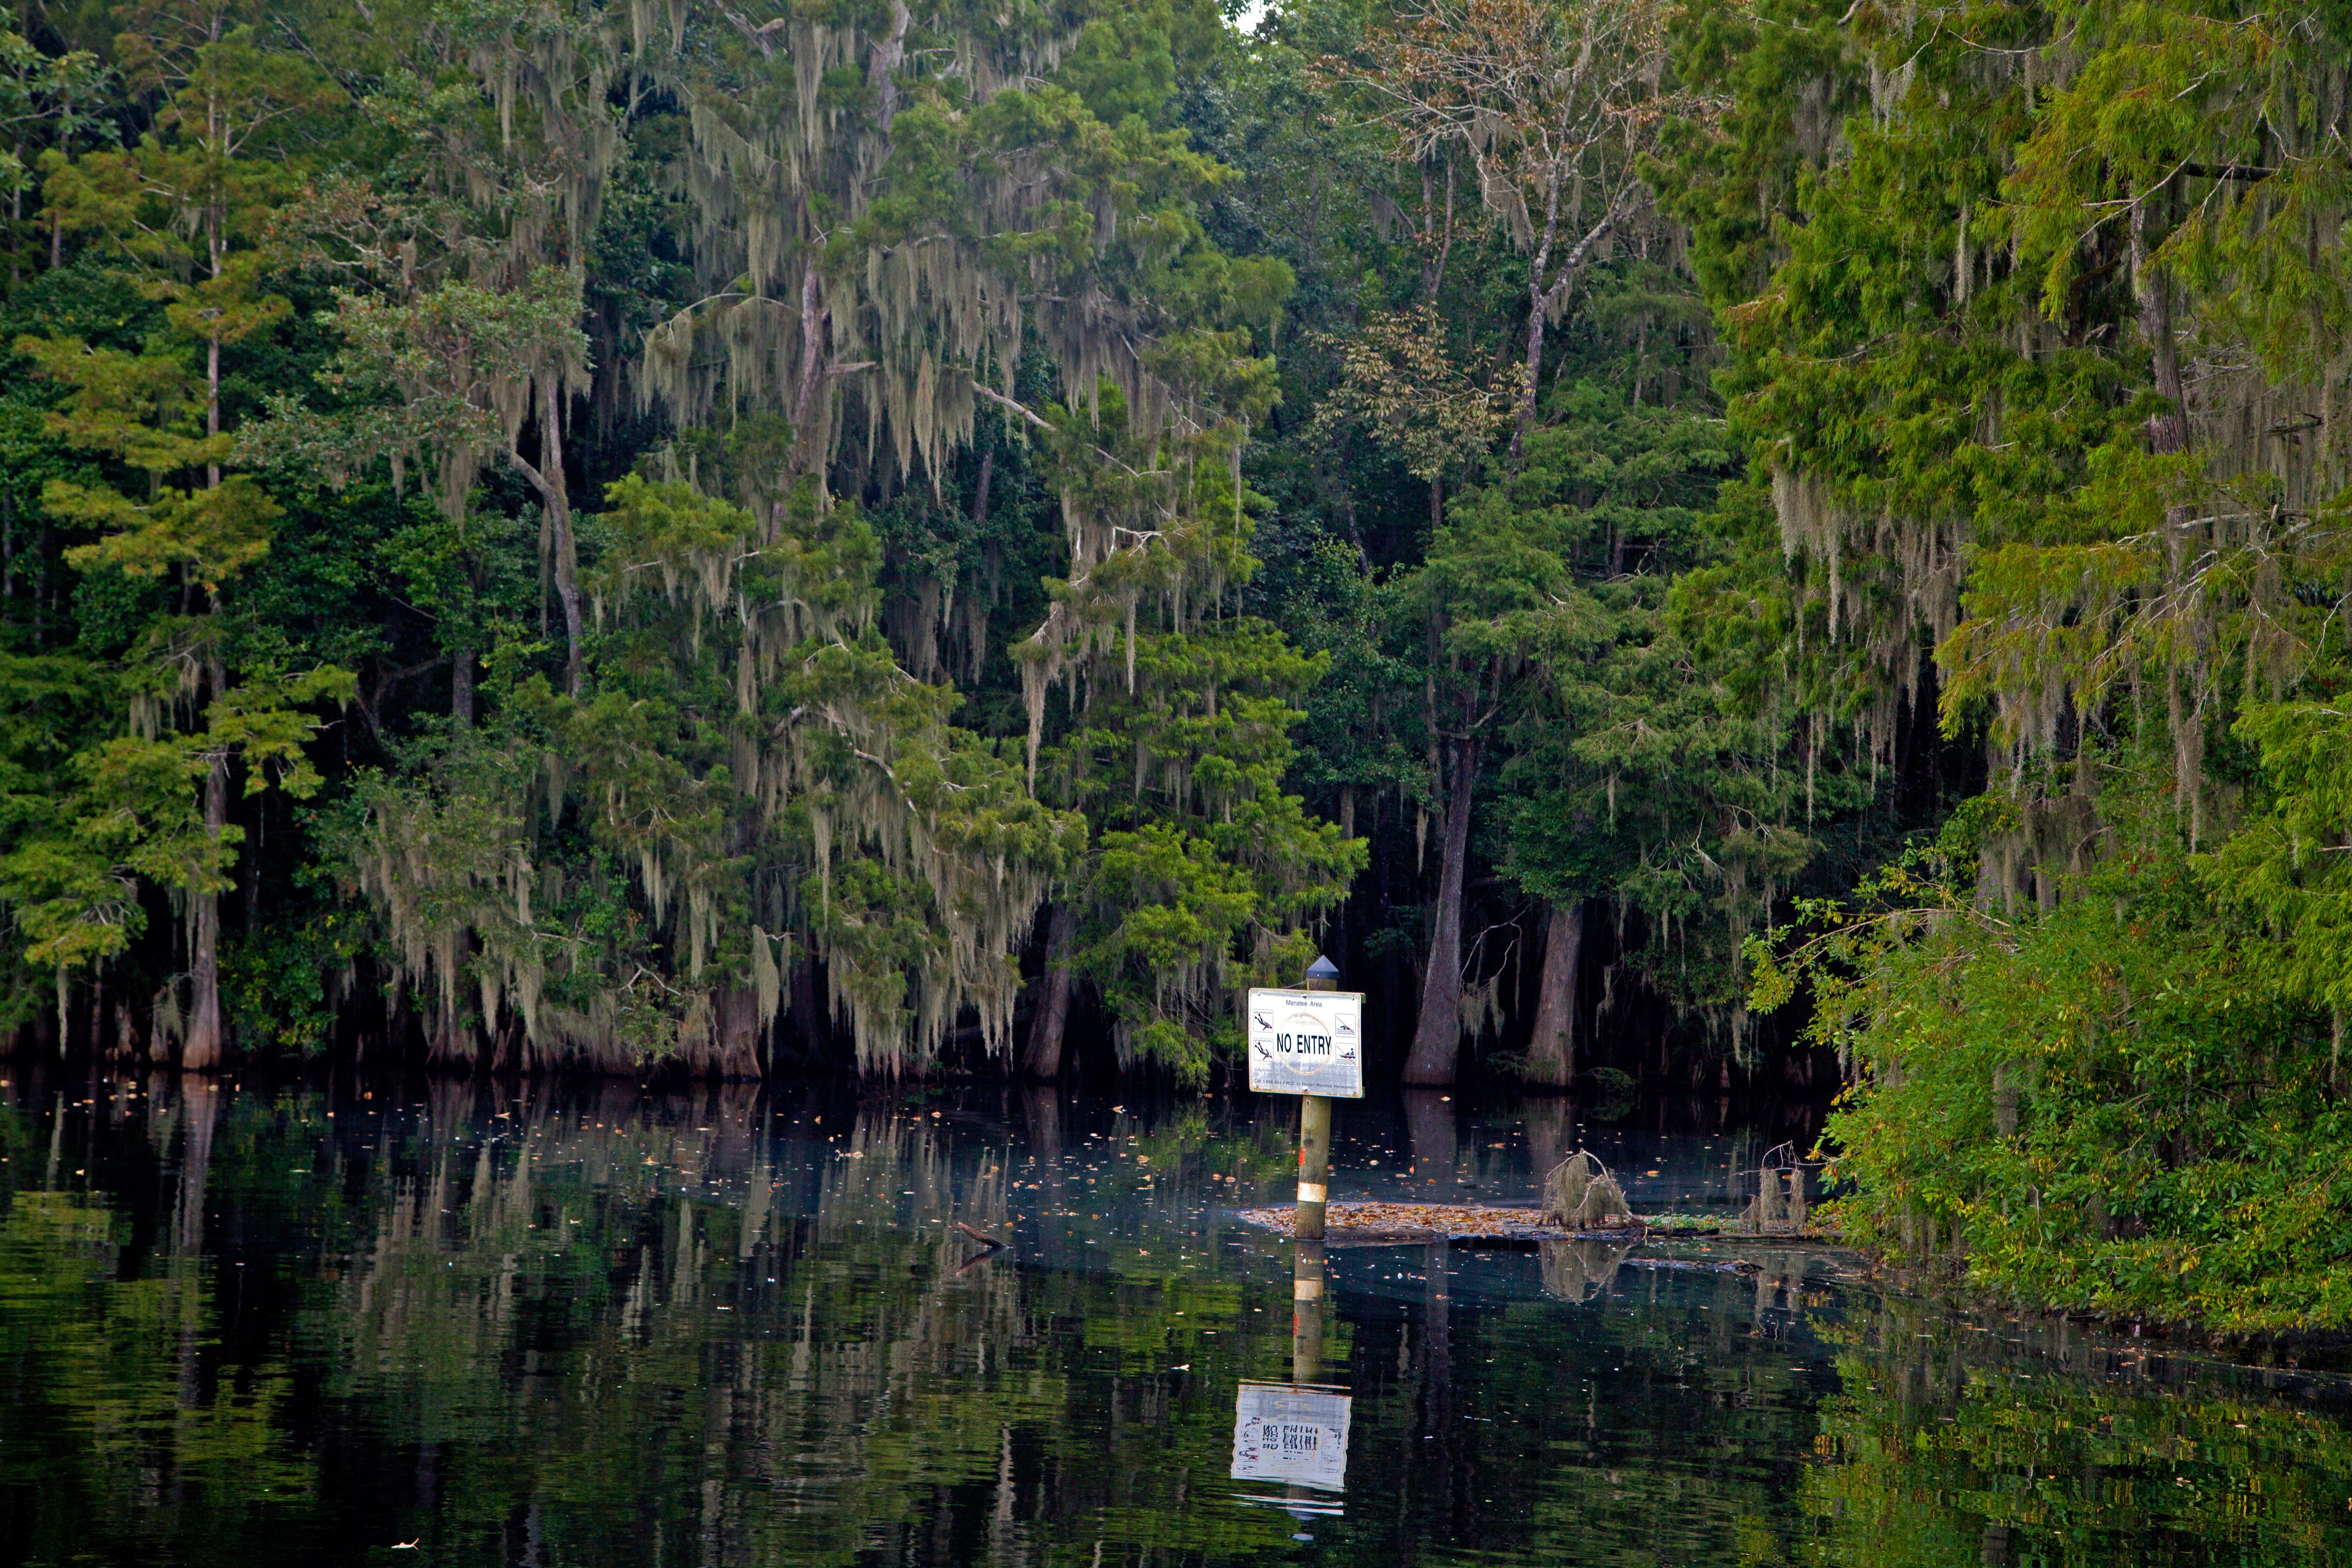
florida, manatee, springs, Savanneh River, river, usa, forrest, body of water, nature, natural landscape, natural environment, vegetation, water, tree, reflection, bayou, nature reserve, forest, swamp, old growth forest, lake, tropical and subtropical coniferous forests, wilderness, biome, jungle, wetland, riparian forest, water resources, temperate broadleaf and mixed forest, rainforest, valdivian temperate rain forest, plant, watercourse, woody plant, state park, bank, Northern hardwood forest, tarn, pond, wildlife, national park, reservoir, temperate coniferous forest, riparian zone, landscape, woodland, marsh, bog, spruce fir forest, channel